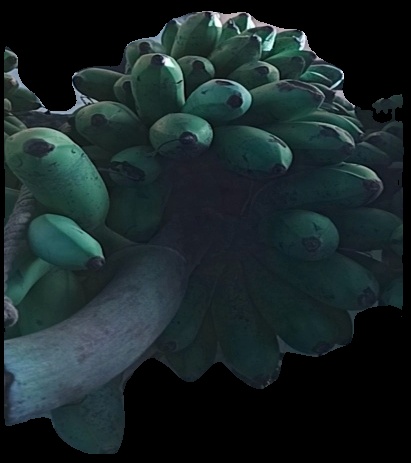
Variety: rasbale
Grade: grade2